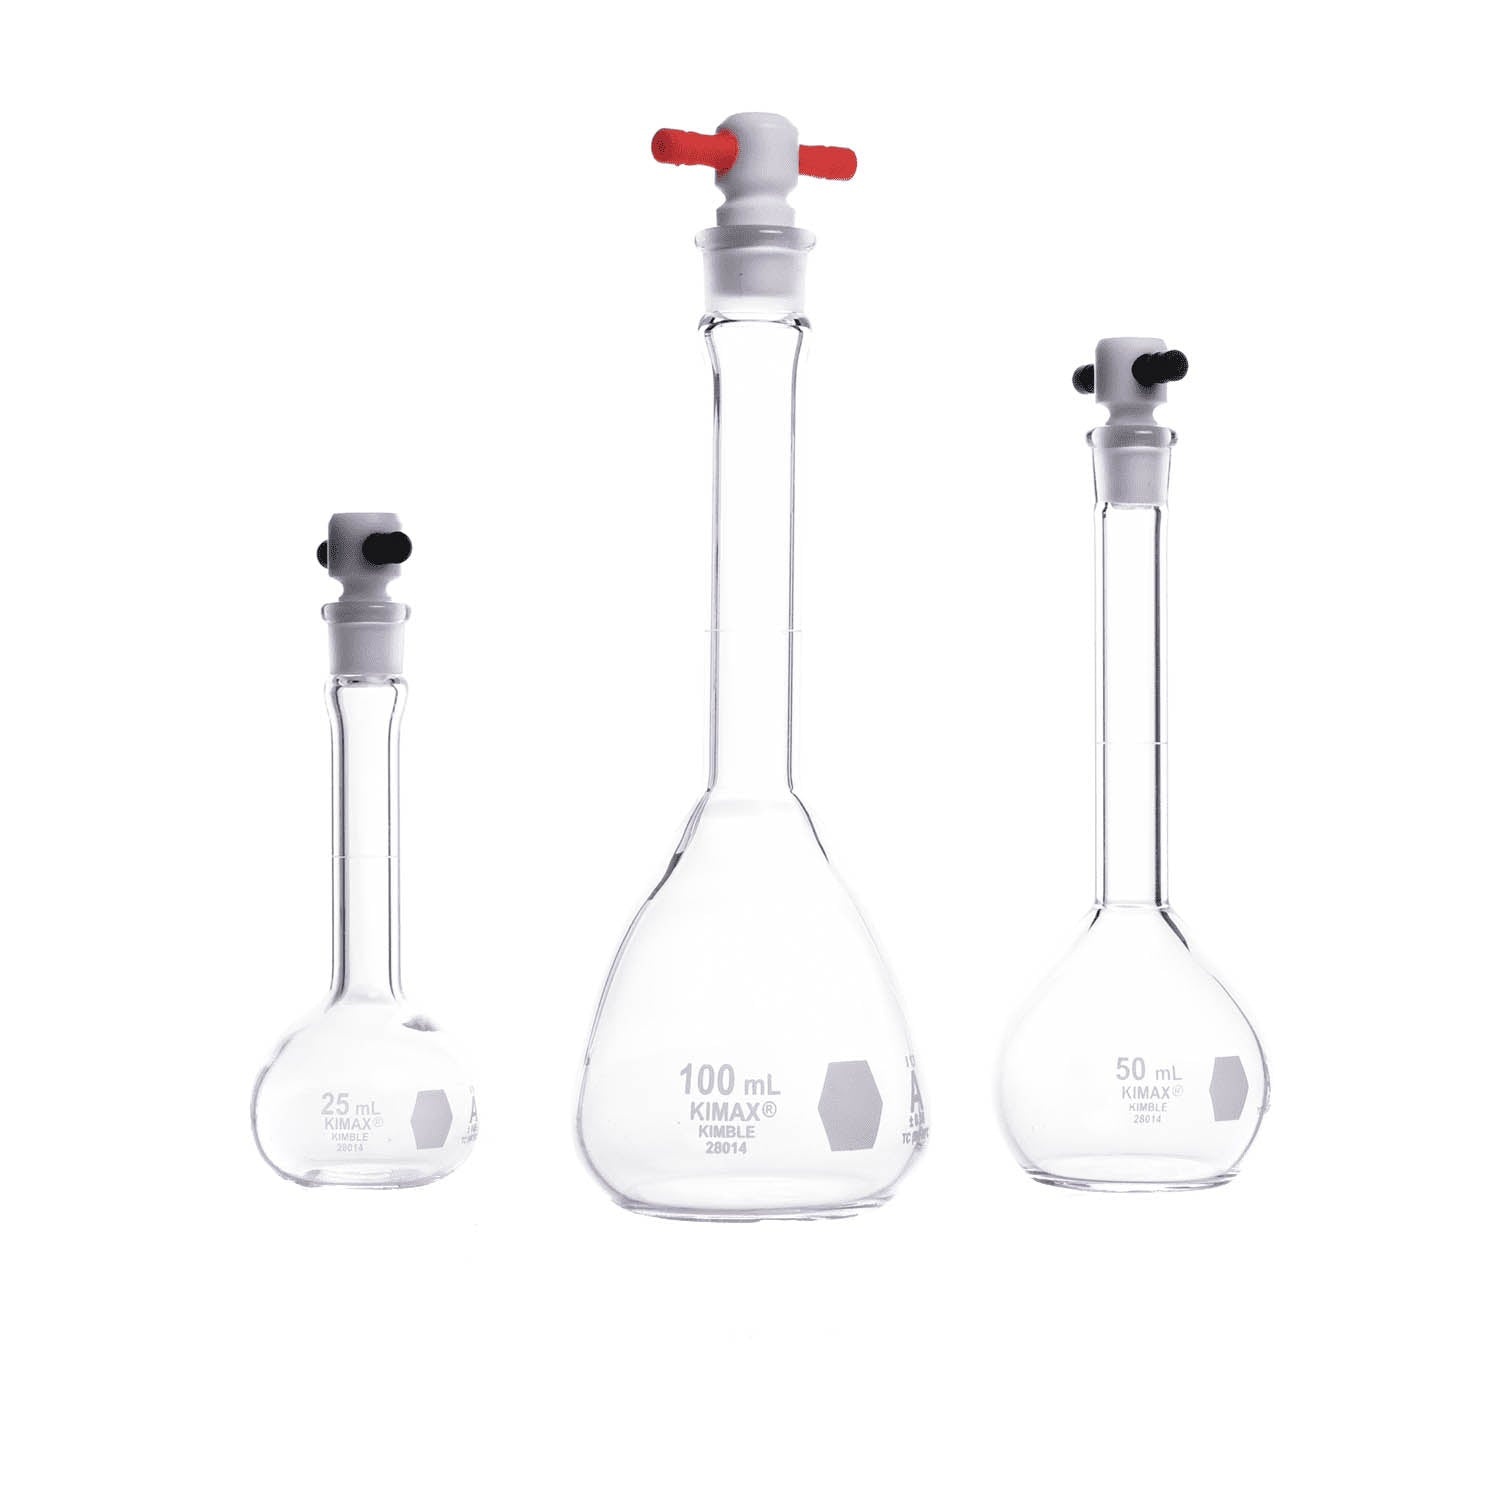
MATRAZ VOLUMETRICO "A", TAPON PTFE 5 ML.
Cumple con la Especificación ASTM E288, requisitos de Clase A. Fabricado con vidrio de borosilicato 3.3. Calibrado para contener. Se suministra con un tapón cónico estándar de PTFE que tiene un mango codificado por colores.
Brand: KIMAX
Category: Business & Industrial > Science & Laboratory > Laboratory Supplies > Laboratory Flasks > Volumetric Laboratory Flasks